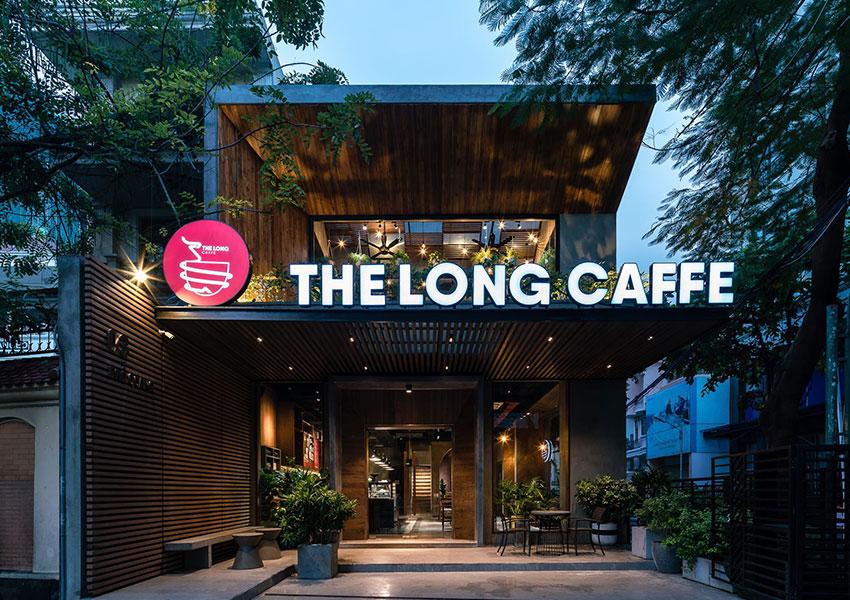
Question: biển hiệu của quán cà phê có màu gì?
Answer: biển hiệu của quán cà phê có màu hồng